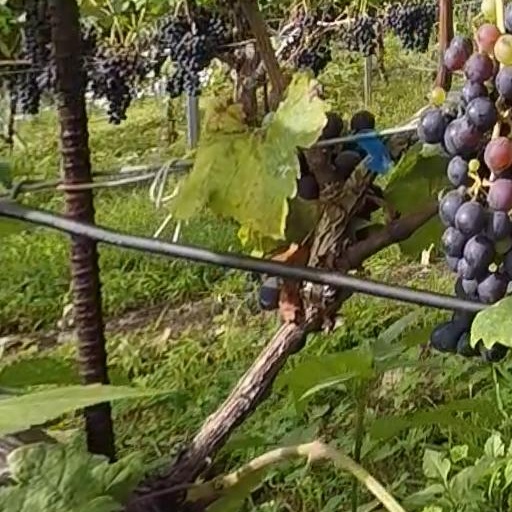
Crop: grape